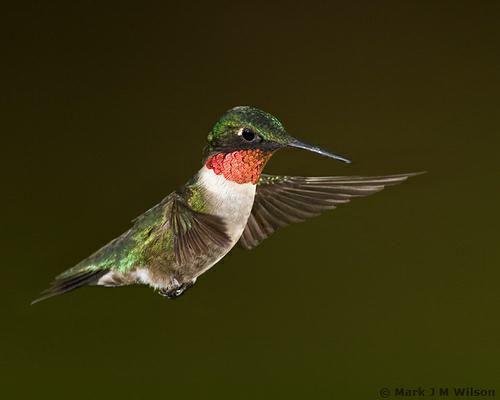
A photo of a ruby throated hummingbird